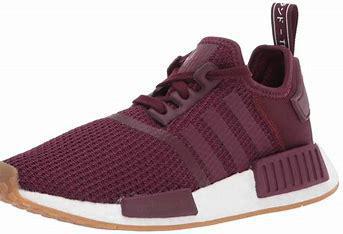
Brand: Adidas
Model: NMD